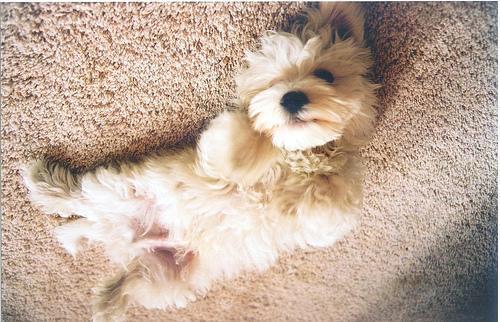
Maltese_dog